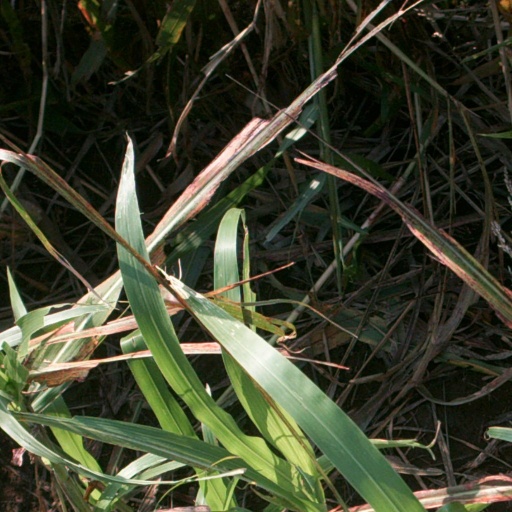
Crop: sorghum